Hurricane Lili

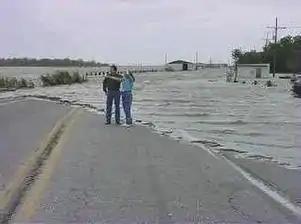
Louisiana coastal flooding associated with Lili

Acadia Parish was also hard hit, recording wind gusts exceeding , and 5 tornadoes touched down in the parish. Thousands of homes were damaged with over 2,500 suffering severe damage. Power across the parish was knocked out, 2 people were injured and one was killed after the storm. Schools in the parish also sustained $1.6 million (2002 USD) in damage.